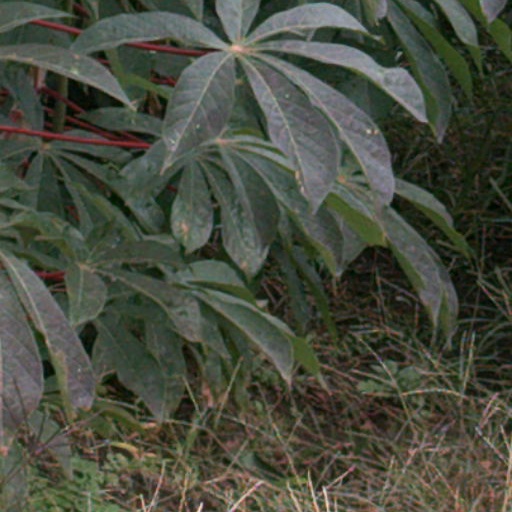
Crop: cassava